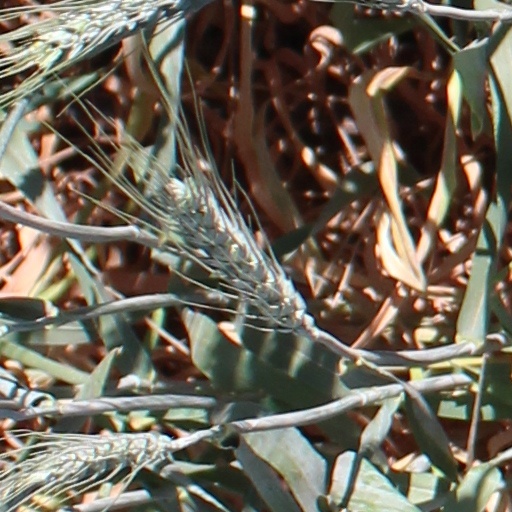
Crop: wheat